Villard Point

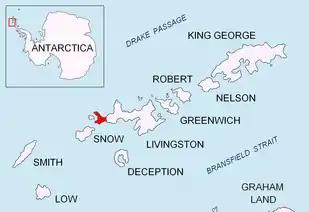
Location of Byers Peninsula, Livingston Island in the South Shetland Islands

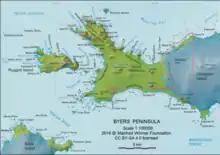
Topographic map of Antarctic Specially Protected Area "ASPA 126 Byers Peninsula"

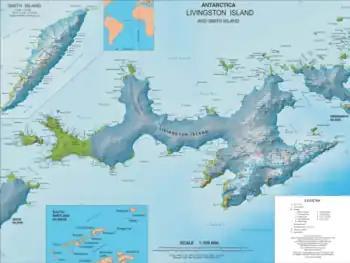
Topographic map of Livingston Island and Smith Islands

Villard Point is a point projecting 500 m into Barclay Bay from Robbery Beaches on Byers Peninsula, Livingston Island in the South Shetland Islands, Antarctica and forming the east side of the entrance to Baba Tonka Cove and the west side of the entrance to Kukuzel Cove.